Méhoudin

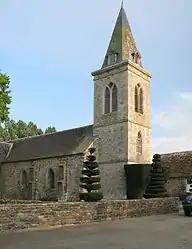
Church at Méhoudin

Méhoudin is a commune in the Orne department in north-western France.